Oualid El Hajjam

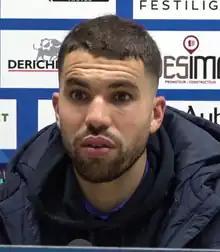
El Hajjam in 2020

Oualid El Hajjam (born 19 February 1991) is a professional footballer who plays as a defender for club Le Havre. Born in France, he represents Morocco at international level.